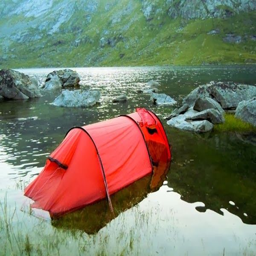
i asked for a nice spot by the lake , not in the lake !